Pyotr Leschenko. Everything That Was...

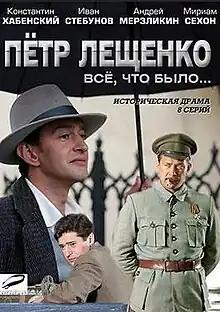

Pyotr Leschenko. Everything That Was... is a Russian biographical television mini-series, directed by Vladimir Kott, starring Konstantin Khabensky as Pyotr Leshchenko.